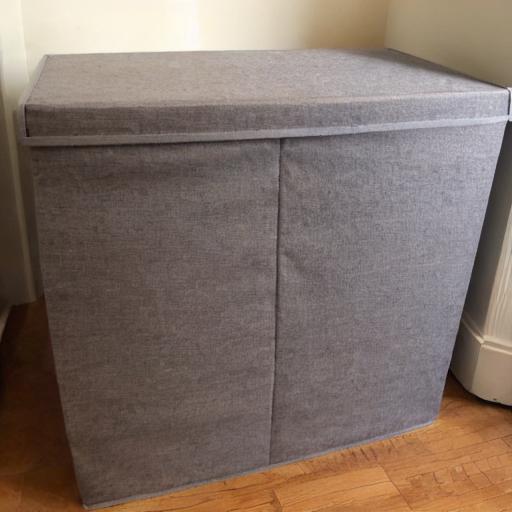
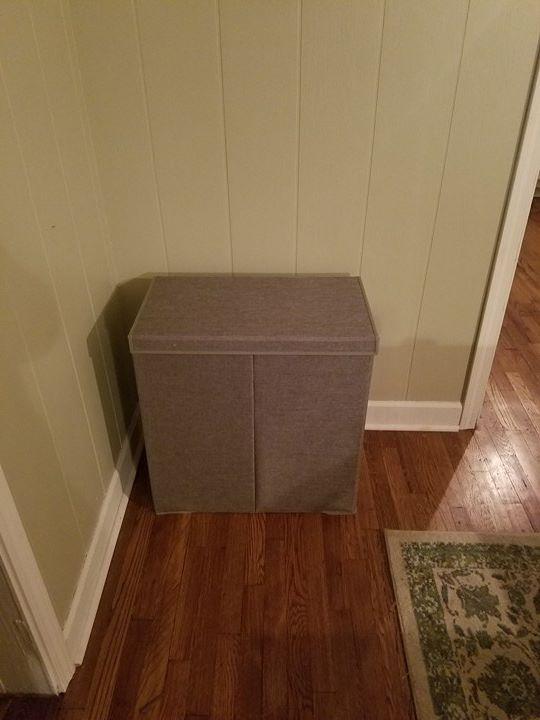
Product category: items_hamper
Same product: no